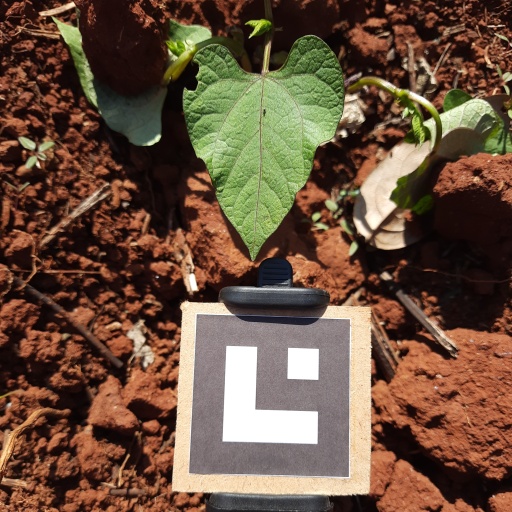
Observations: wavy surface, eating holes in the edge, under sunlight